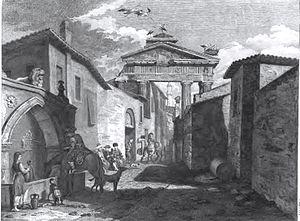
Louis-François-Sébastien Fauvel, né le 14 septembre 1753 à Clermont-en-Beauvaisis et mort le 12 mars 1838 à Smyrne, est un peintre, diplomate et archéologue français qui fut longtemps en poste à Athènes.